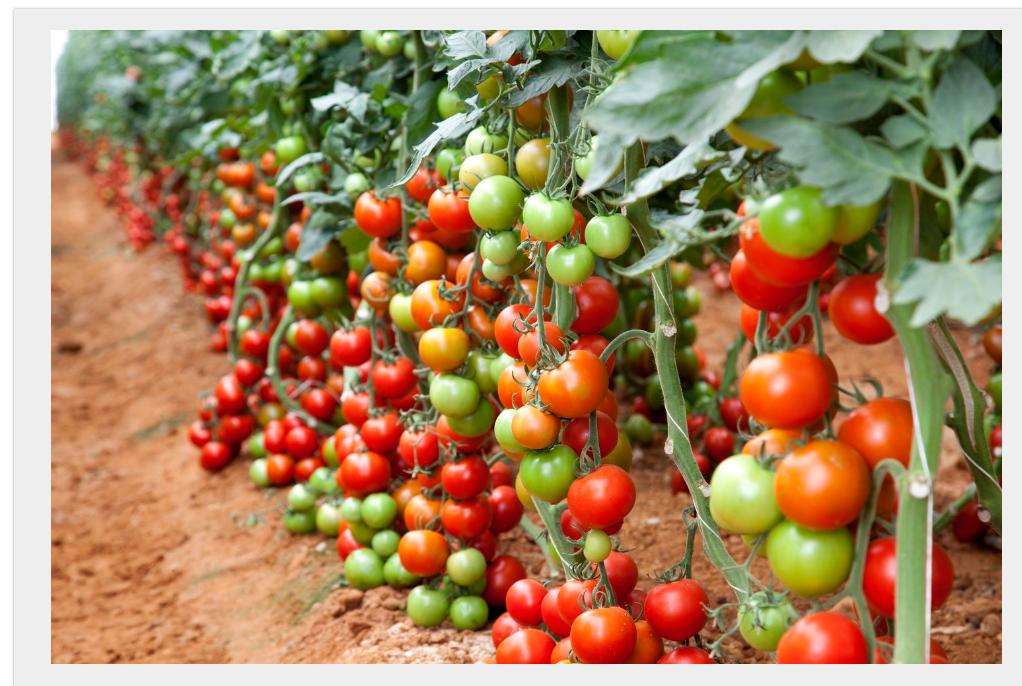
Shamba lililojaa mimea yenye nyanya zilizokomaa na kuiva vizuri, ambapo kila mmea umepandwa kwa mpangilio mzuri na matunda yakiwa tayari kwa ajili ya kuvunwa kwenda kuuzwa. Zikivunwa kwa hali nzuri na bila kuharibu mimea iliyozunguka jambo linaloonyesha uzalishaji wa kisasa na mpangilio mzuri wa mazao.